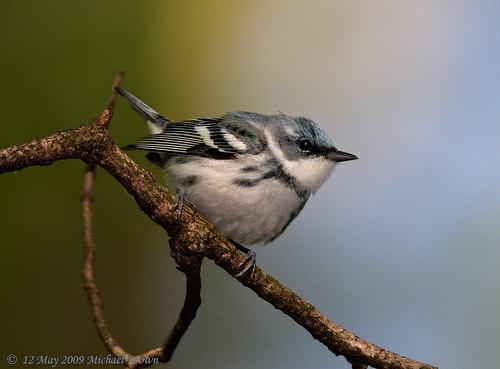
A photo of a cerulean warbler